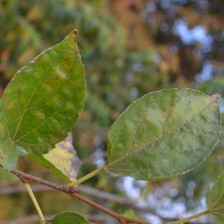
Variety: Kamphaengsaeng42